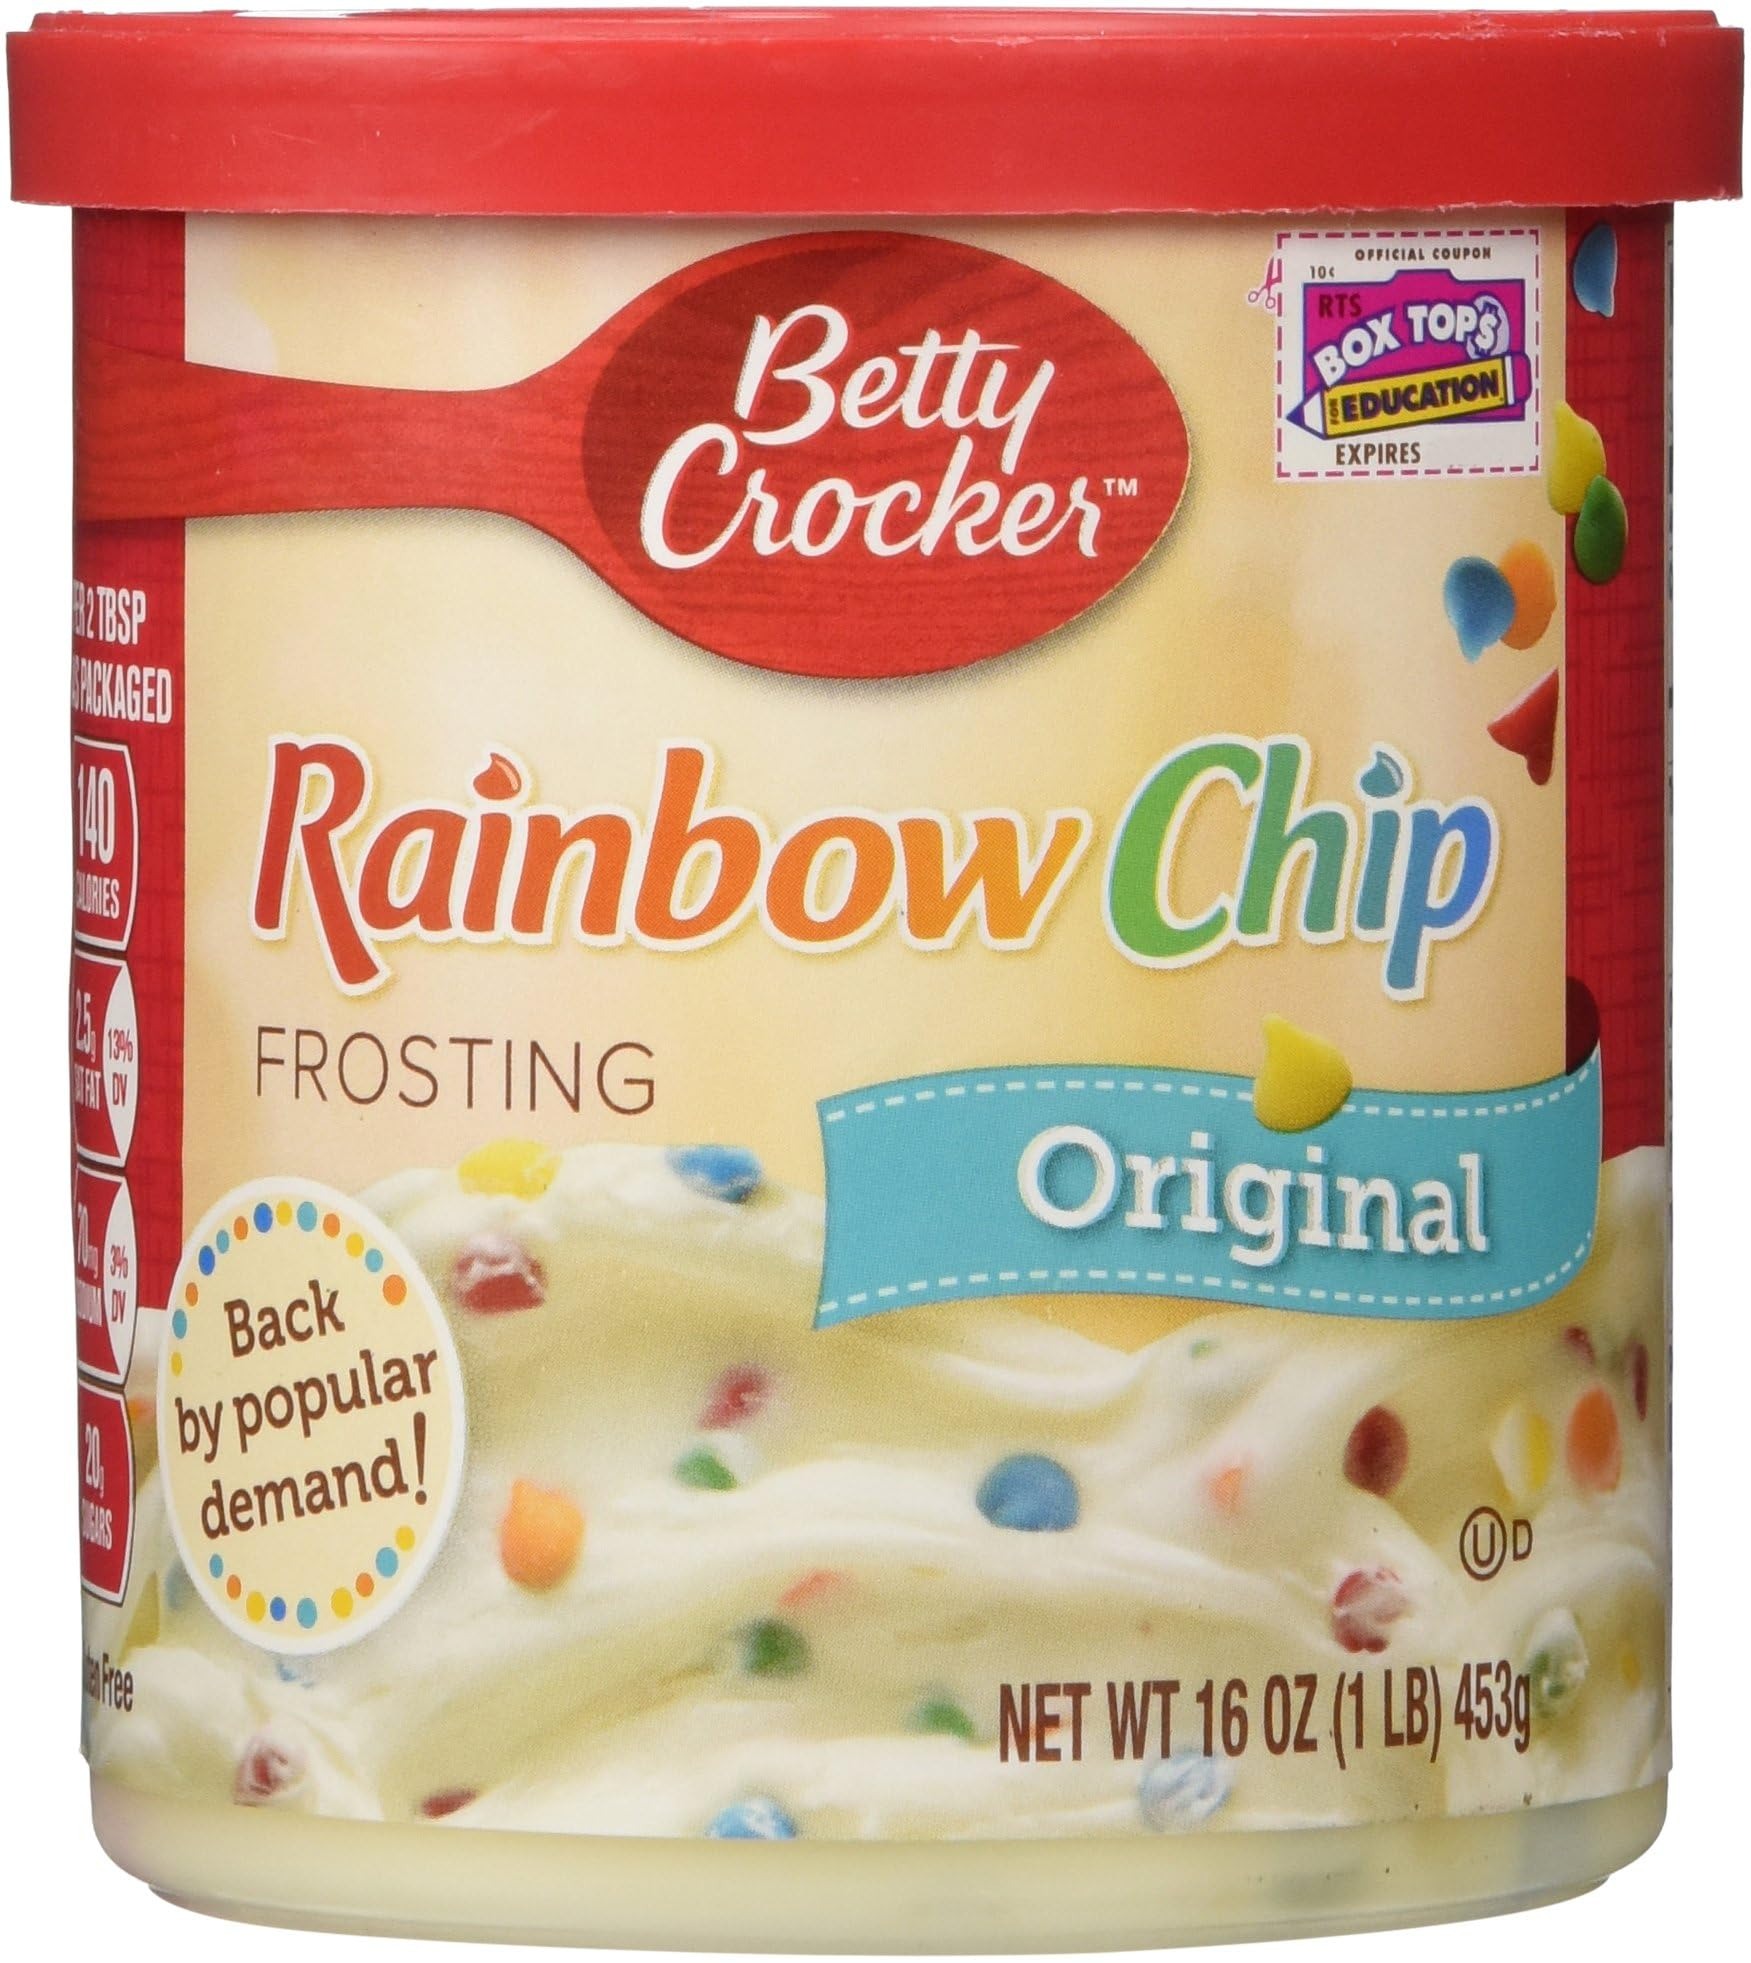
Item Name: Betty Crocker Gluten Free Rainbow Chip Frosting 16 oz (Pack of 2)
Bullet Point 1: Gluten-free formulation for those with dietary restrictions
Bullet Point 2: Rich, creamy texture enhances cakes, cupcakes, and cookies
Bullet Point 3: Easy-to-use 16 oz can requires no preparation
Bullet Point 4: Vibrant multicolored rainbow chips add a festive touch
Bullet Point 5: Instant gratification for quick dessert topping
Bullet Point 6: Suitable for the whole family to enjoy
Product Description: How will you enjoy the rich decadent flavor of our creamy and delicious frosting? Betty Crocker Gluten Free Rainbow Chip Frosting perfectly tops all your cakes, cupcakes and cookies for the whole family to enjoy. Just pop open the can spread the frosting and share! Instant gluten-free gratification! (Pack of 2)
Value: 16.0
Unit: Ounce

Price: 15.99